United States Navy Experimental Diving Unit

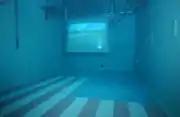
NEDU experimental test pool

The Ocean Simulation Facility (OSF) simulates ocean conditions to a maximum pressure equivalent of seawater at any salinity level. The chamber complex consists of a wet chamber and five interconnected dry living/working chambers totaling of space. Wet and dry chamber temperatures can be set from . Equipped with the latest data acquisition capability, the OSF can accommodate a wide range of complex experiments including diver biomedical studies and testing of humans as well as small submersible vehicles and other machines in the wet chamber. Saturation dives can be performed for more than 30 days of continuous exposure in the OSF. For human and equipment testing underwater over extended periods, divers use the dry chambers as comfortable living quarters, from which they can make diving excursions into the wet chamber. The dry chambers are also capable of altitude simulation studies to heights of .